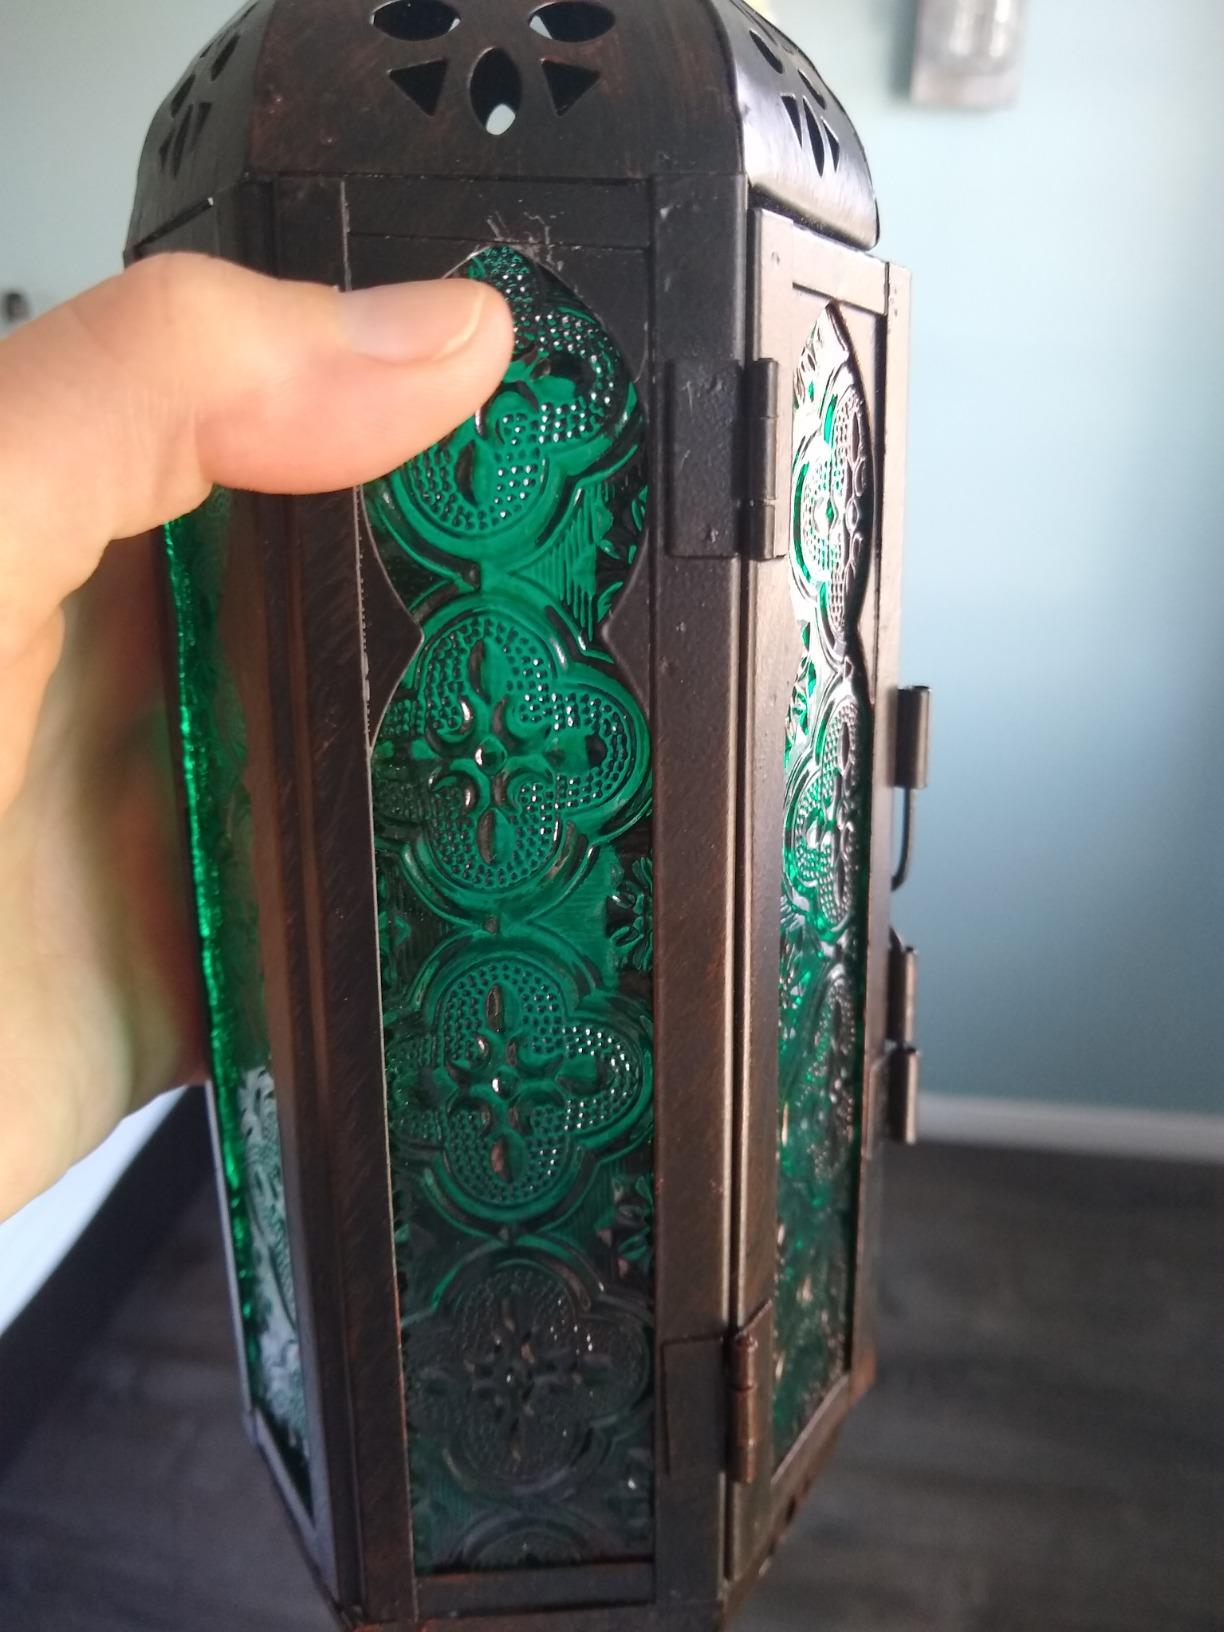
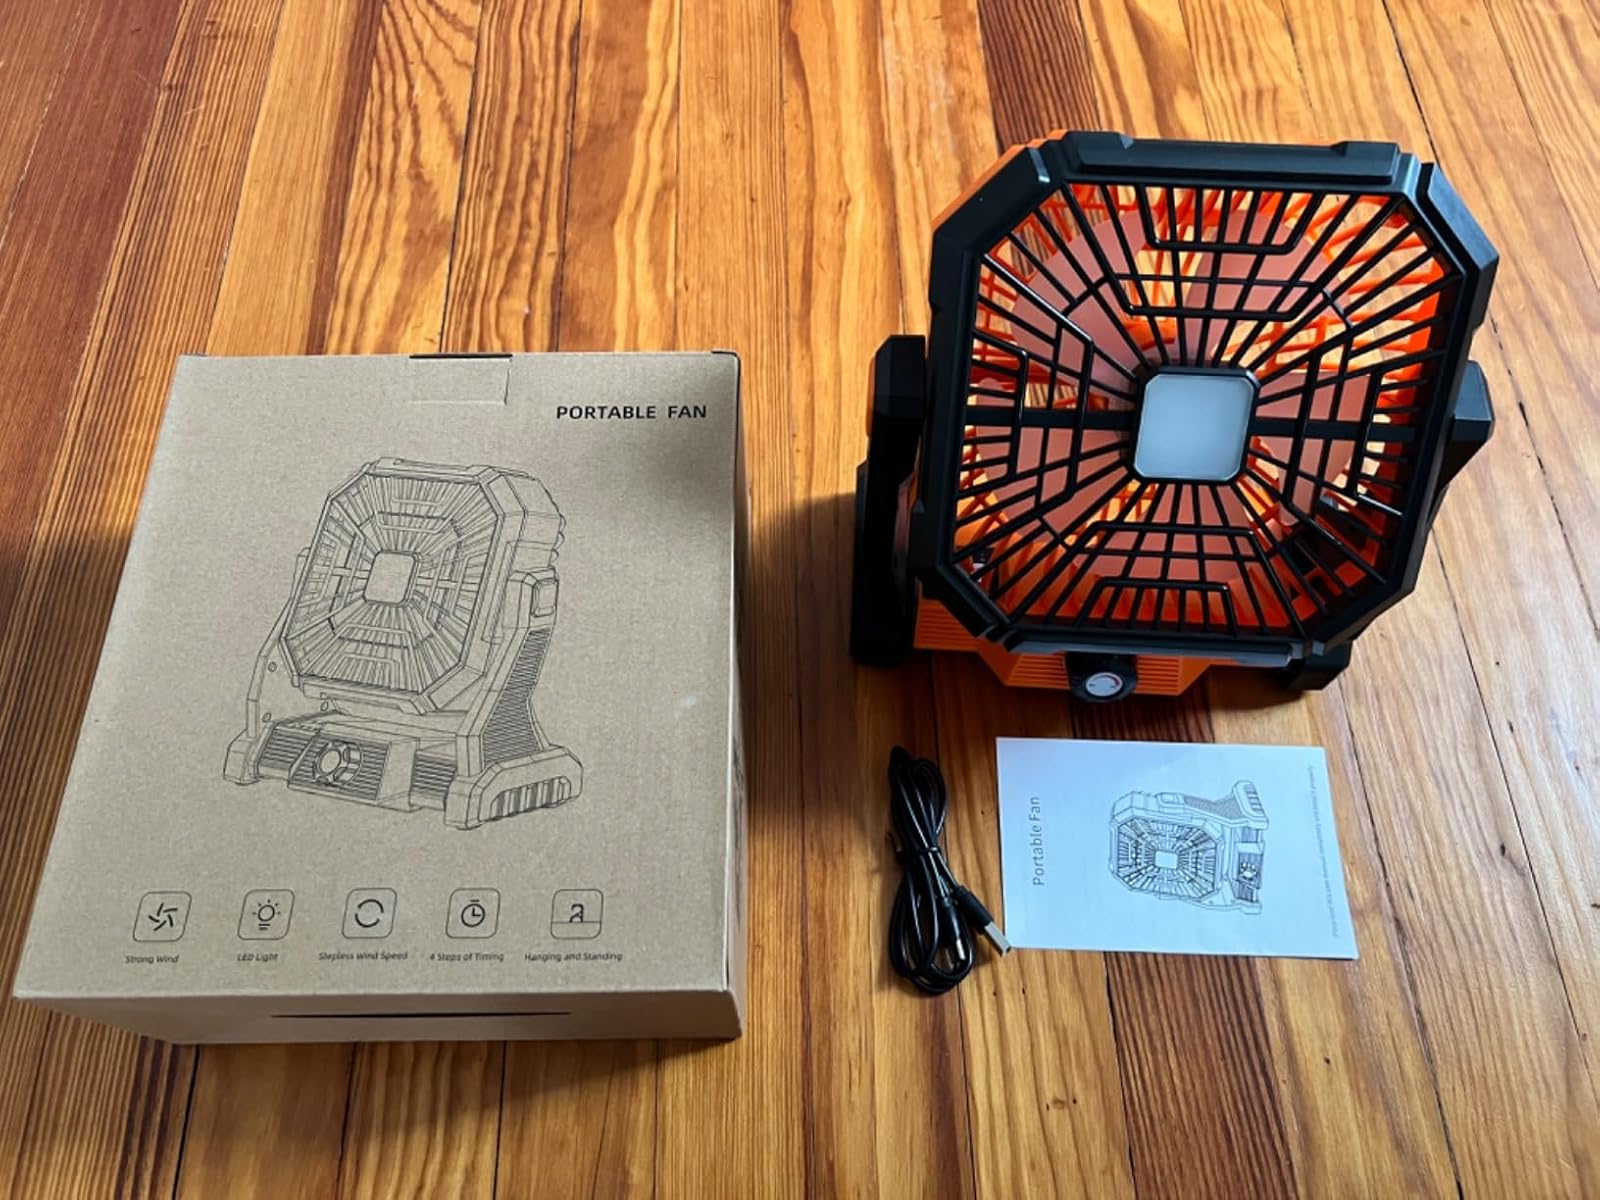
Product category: lantern
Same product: no